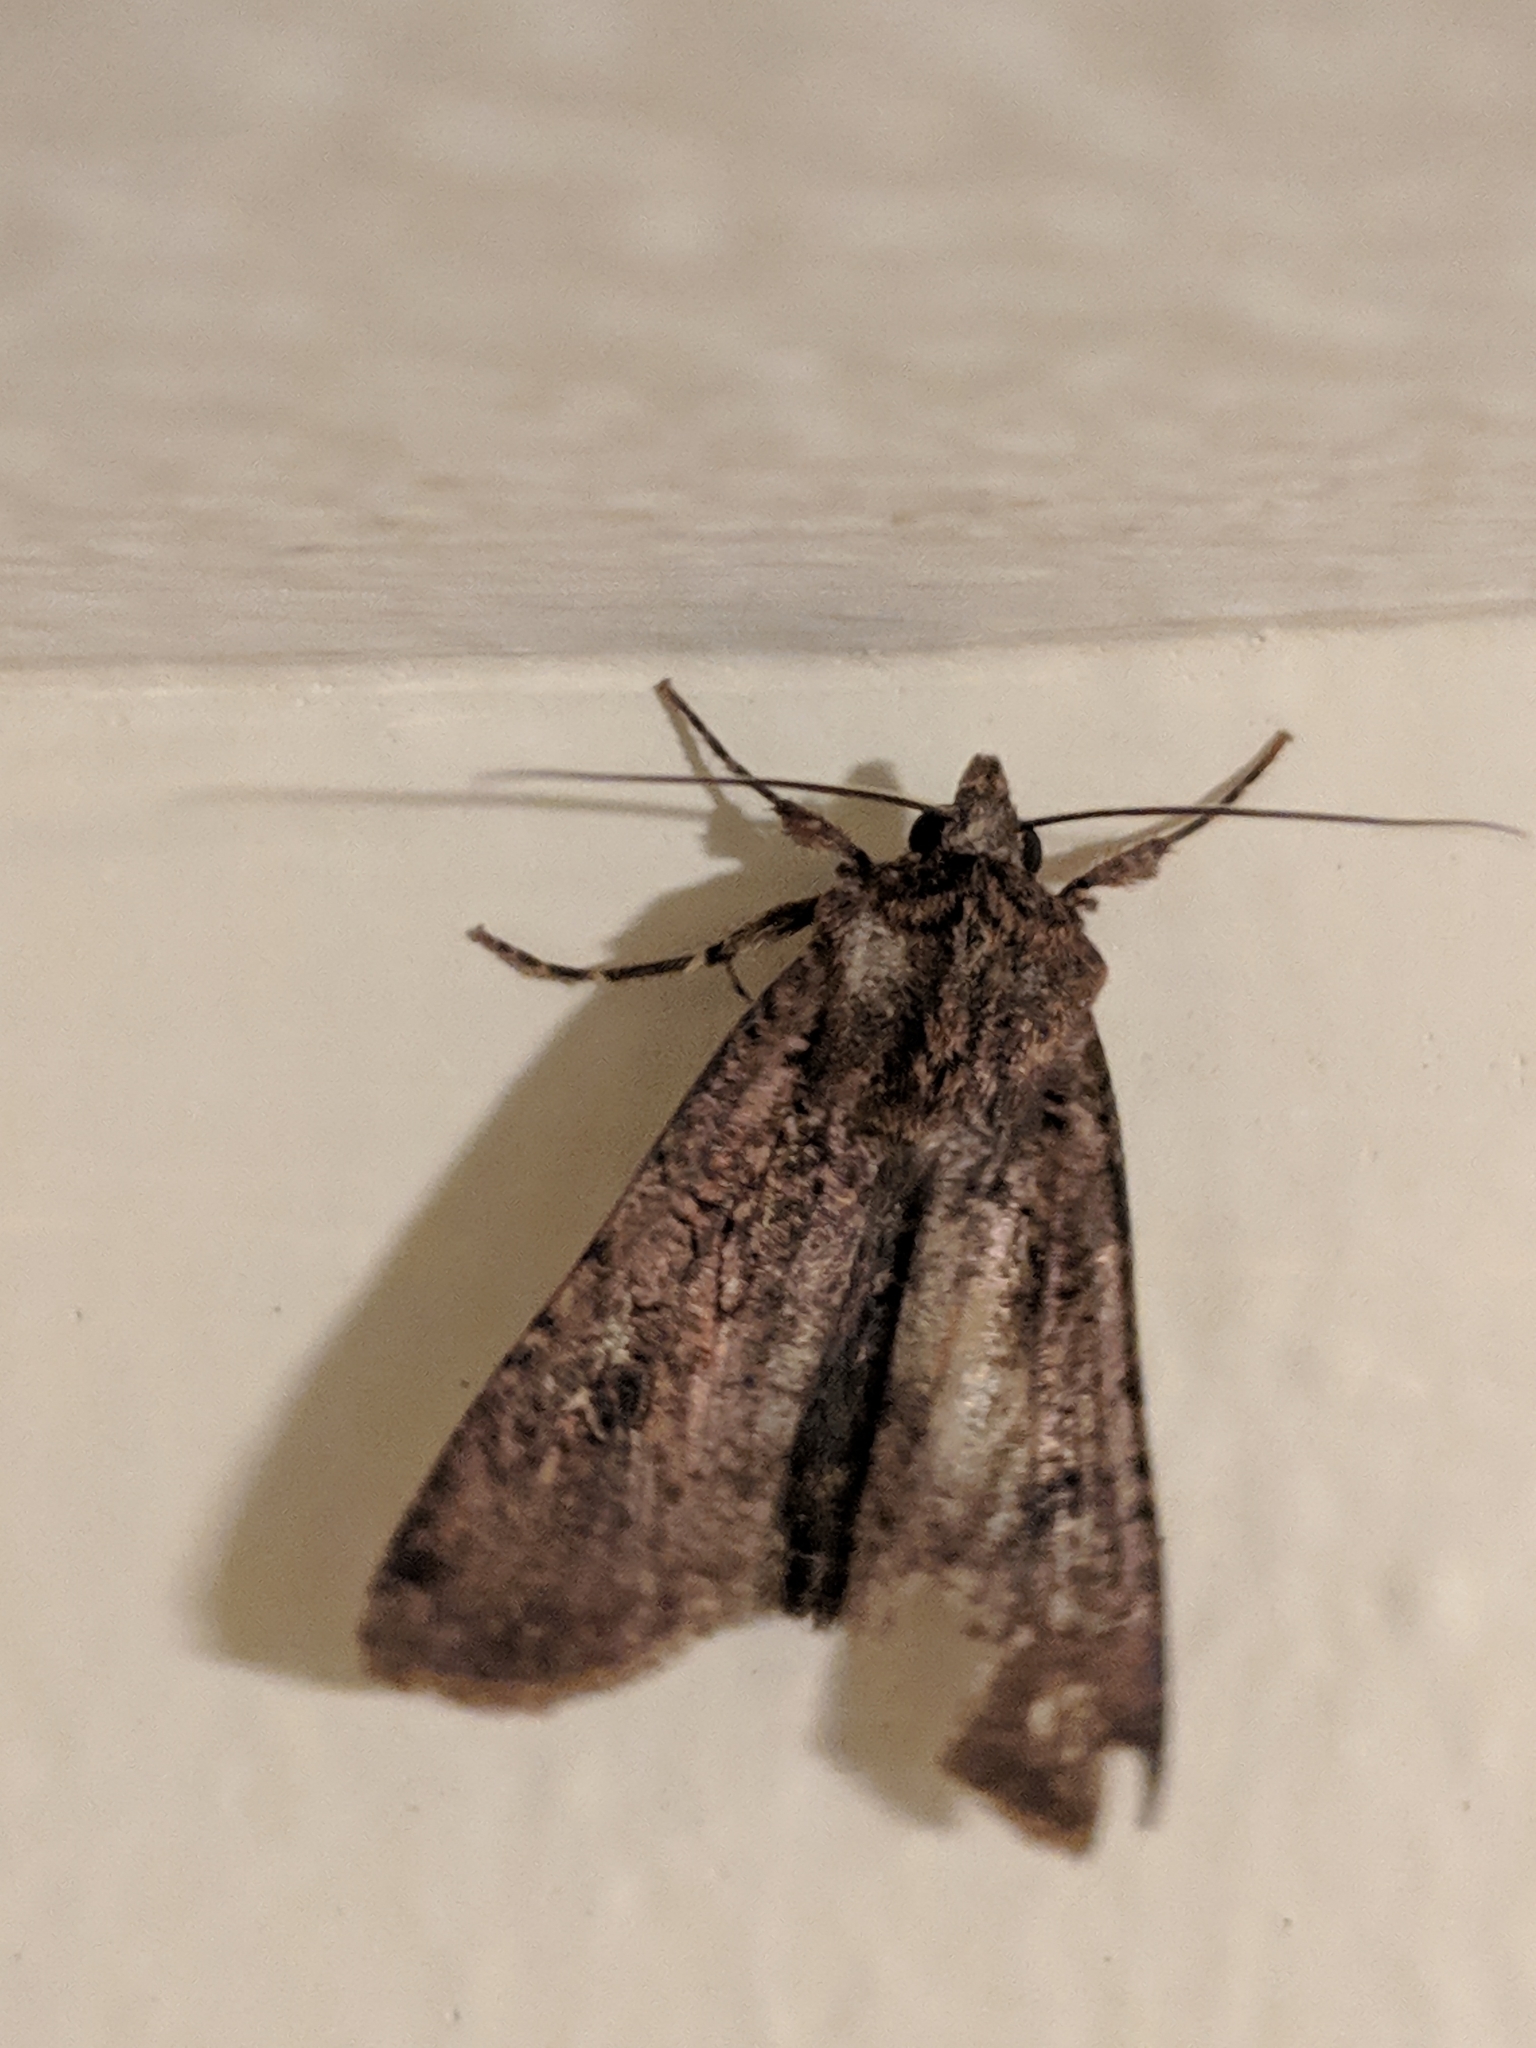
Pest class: cutworms